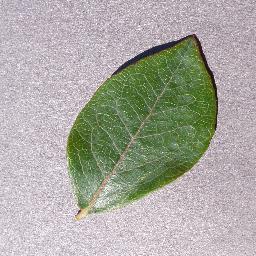
Label: Blueberry___healthy